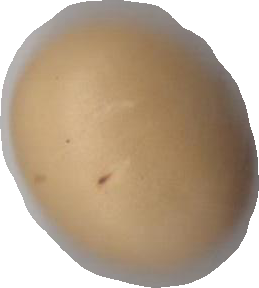
Variety: Dega